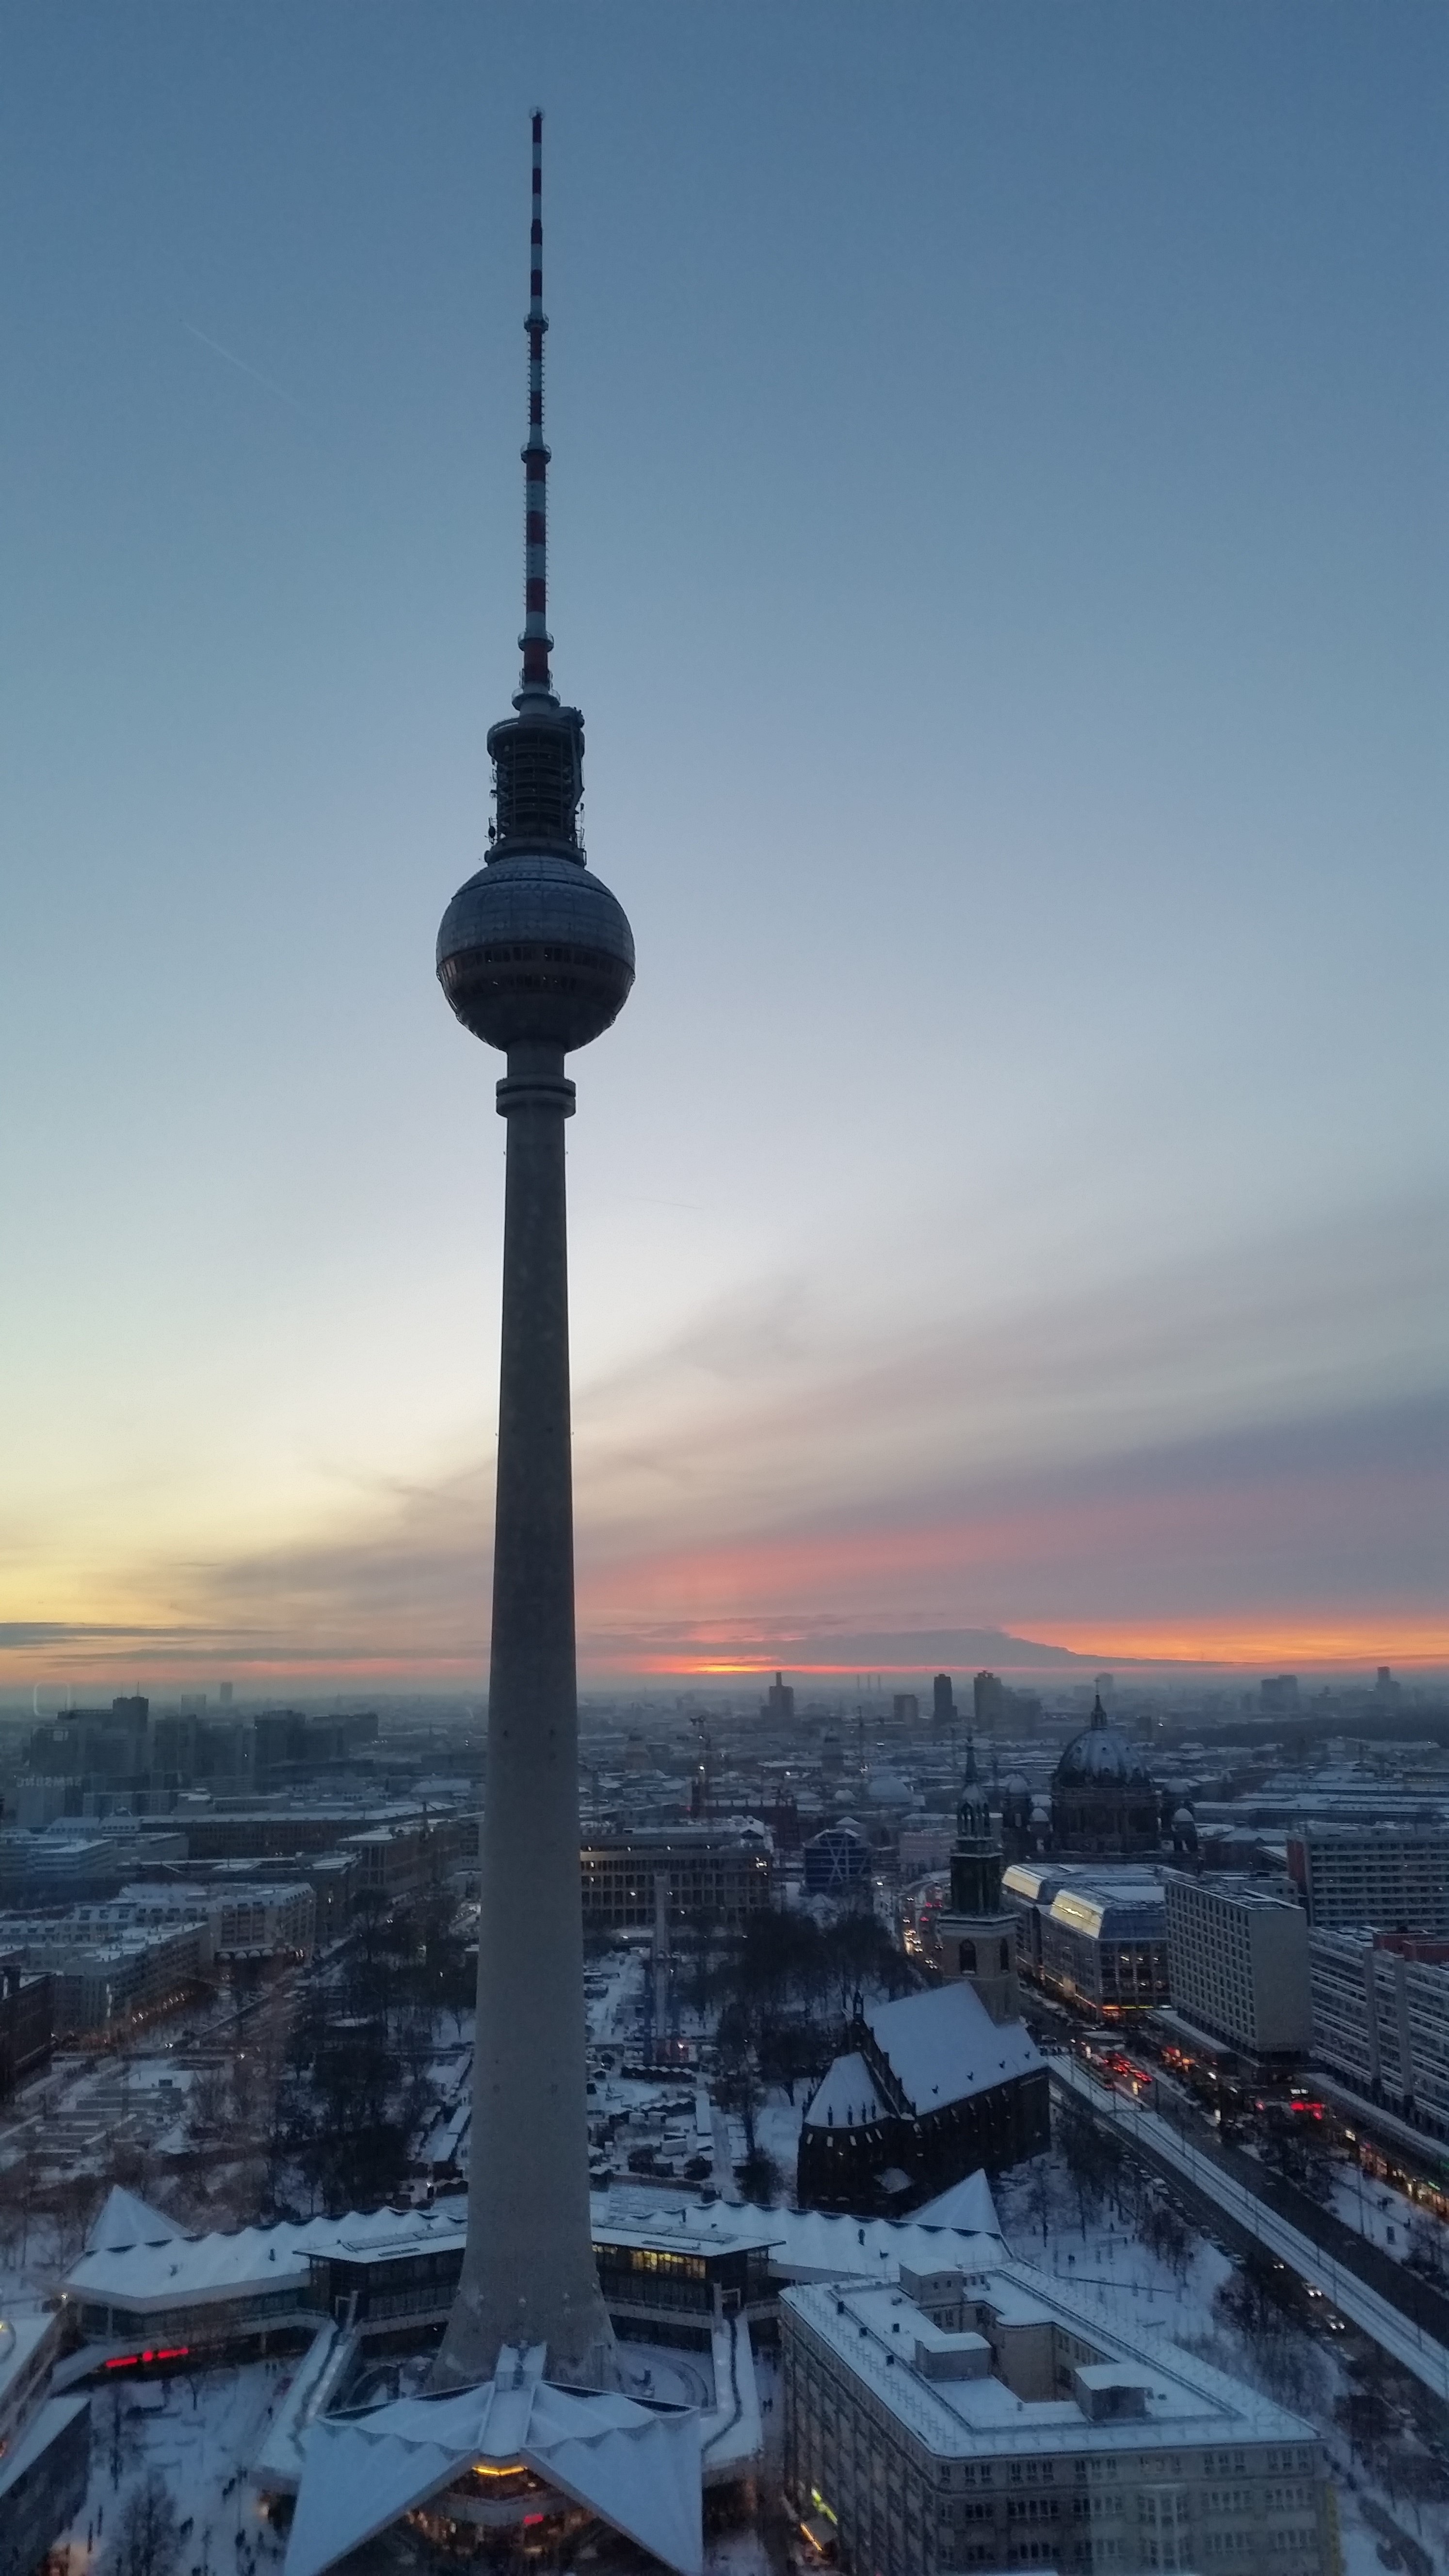
horizon, snow, sky, sunset, skyline, dawn, city, skyscraper, cityscape, dusk, evening, reflection, tower, landmark, capital, spire, berlin, alexanderplatz, tv tower, alex, control tower, atmosphere of earth